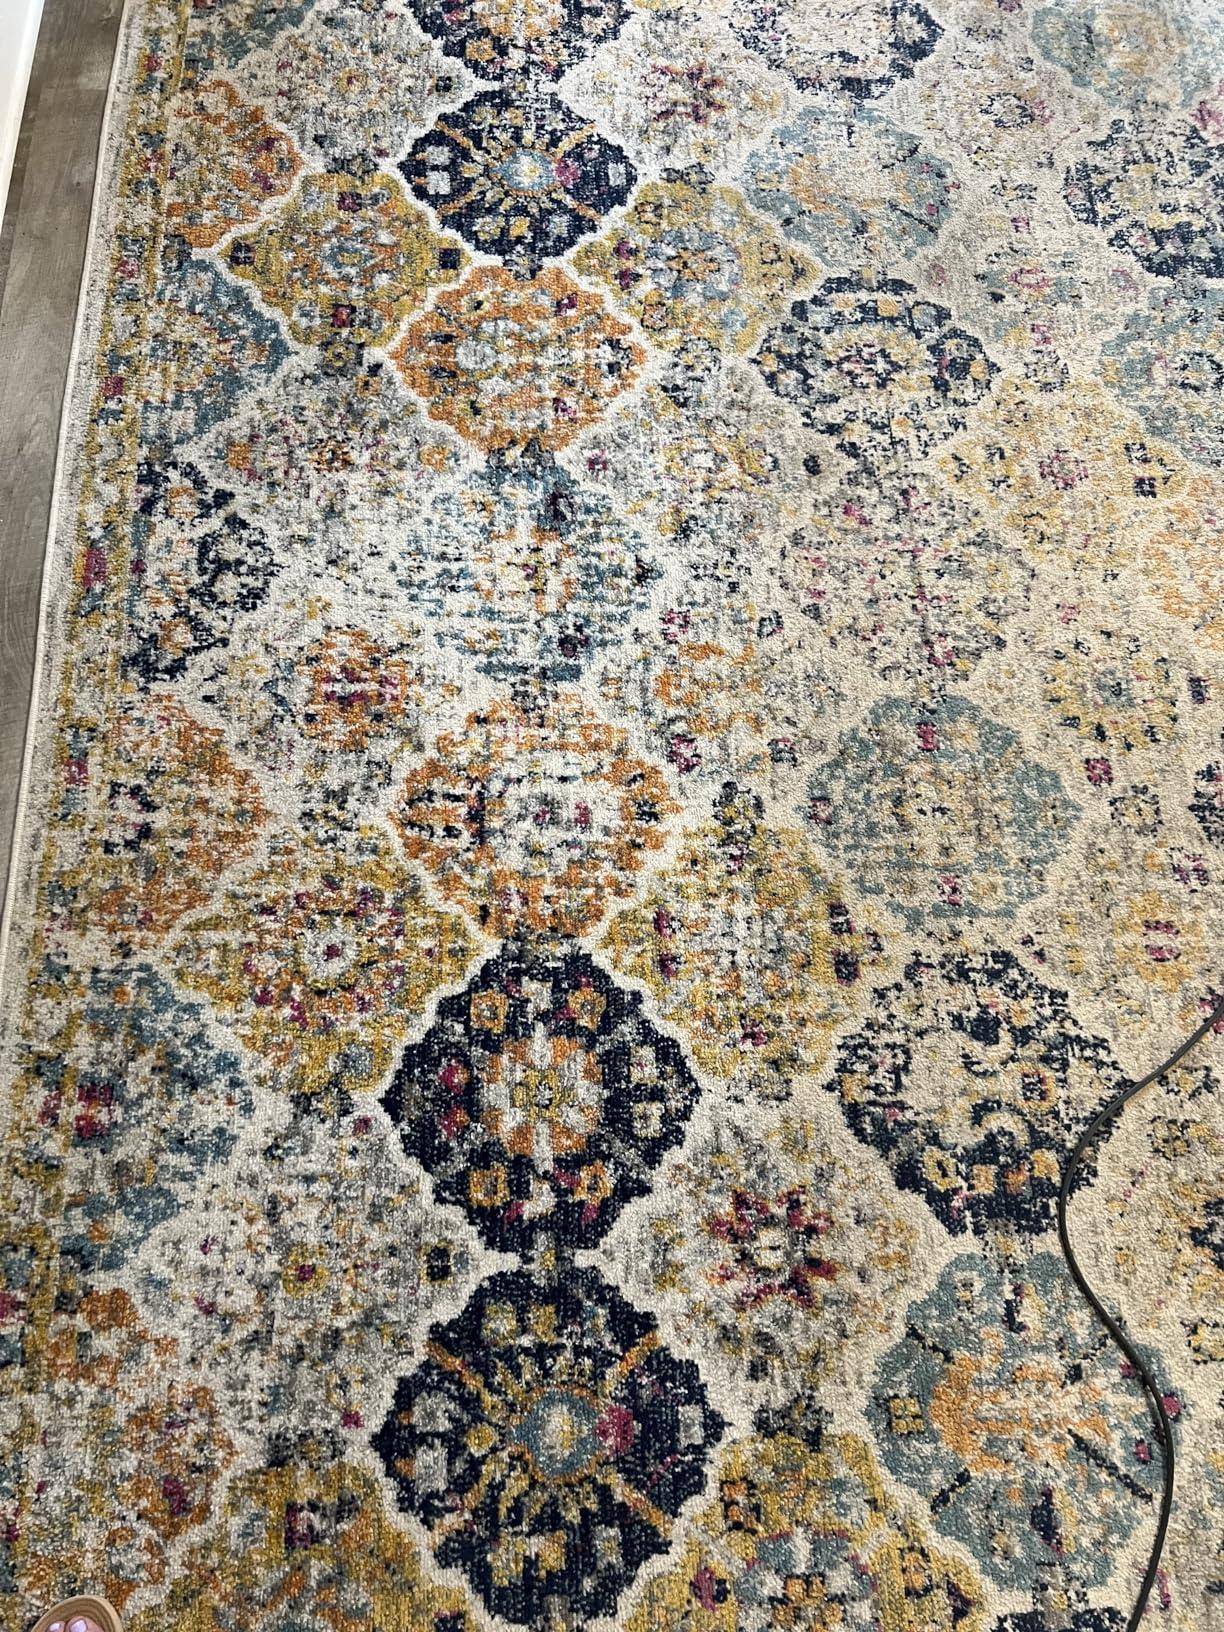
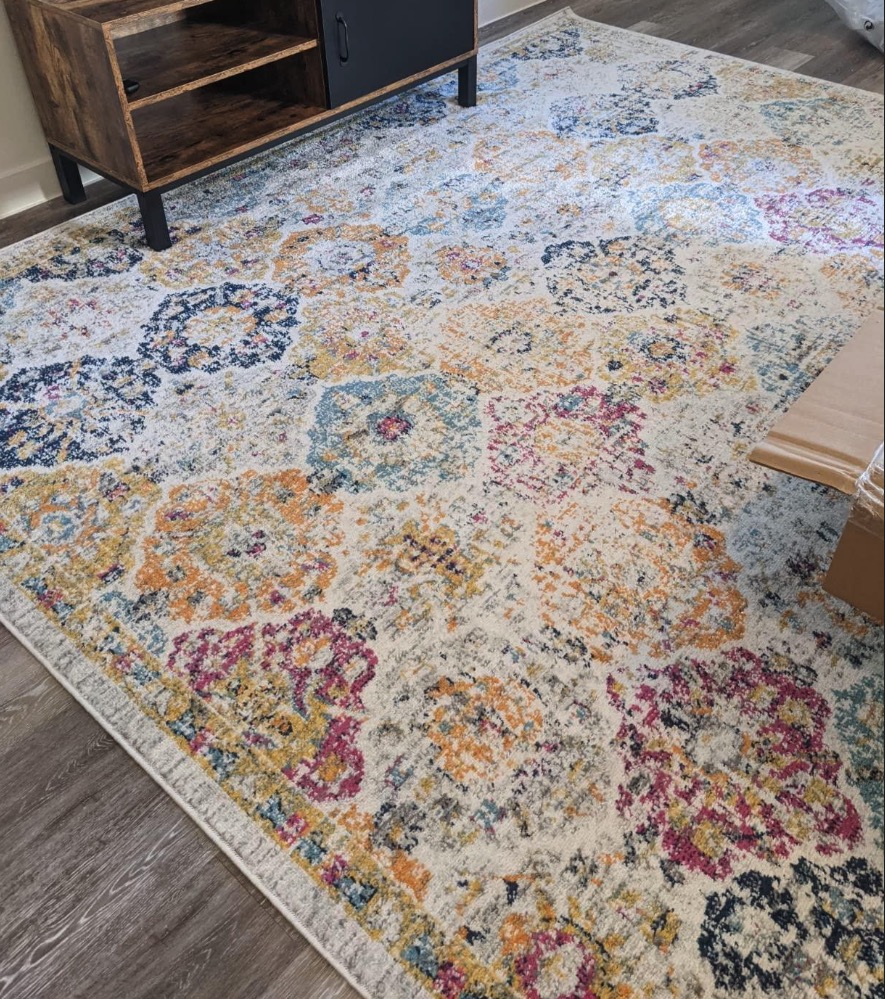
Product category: misc
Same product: yes